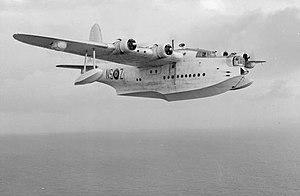
Lorsque les Alliés lancent le débarquement de Normandie le jour J, ils ont une maitrise quasi absolue du ciel du nord-ouest européen. Les opérations aériennes pendant la bataille de Normandie formeront un élément décisif de cette bataille, même si le bocage normand et l'habile défense allemande ainsi qu'une météo défavorable en limiteront la portée. Elle permettra néanmoins aux Alliés d'empêcher tout mouvement de jour et de concentration de troupes allemandes et d'annihiler leurs capacités offensives, ralentissant considérablement le renforcement du front allemand, puis le réapprovisionnement de leurs troupes. La reconnaissance aérienne, combinée au déchiffrage du code allemand, donnera également un avantage décisif aux Alliés dans le renseignement.
Le Coastal Command était une formation militaire appartenant à la Royal Air Force (RAF). Créée en 1936, elle devait couvrir le côté maritime des missions de la RAF, après le transfert de la Fleet Air Arm à la Royal Navy en 1937. L'aviation navale fut négligée pendant l'entre-deux-guerres, de 1919 à 1939, et fut privée des ressources nécessaires à sa mise en place et à la réalisation de ses missions. Cette situation perdura jusqu'au déclenchement de la Seconde Guerre mondiale, durant laquelle son importance fut reconnue. Le ministère de l'Air ayant choisi d'accorder la priorité aux besoins des Fighter Command et Bomber Command, Coastal Command fut souvent désigné par le sobriquet du « Service Cendrillon », expression initialement utilisée par le Premier Lord de l'Amirauté de l'époque Albert Victor Alexander.
Le Short S.25 Sunderland britannique est un hydravion de patrouille maritime à coque mis au point pour la Royal Air Force par Short Brothers. Il effectua son premier vol le 16 octobre 1937 avec à ses commandes le pilote d'essai en chef de chez Short, John Lankester Parker. Basé en partie sur le Short S.23 Empire, l'avion phare de la compagnie d'aviation civile Imperial Airways, le Short Sunderland a été largement repensé pour son action militaire. Il a été l'un des plus puissants hydravions de la Seconde Guerre mondiale et a été largement utilisé tout au long de la guerre. Il a été employé dans la lutte contre les sous-marins allemands dans la bataille de l'Atlantique. Les S.25 de la RAF servirent aussi durant la guerre de Corée et restèrent en action jusqu'en 1959. Ceux de la Royal New Zealand Air Force jusqu'en 1967. Le S.25 doit son nom de baptême à la ville de Sunderland dans le nord de l'Angleterre.
Les Sept Boules de cristal est le treizième album de la série de bande dessinée Les Aventures de Tintin, créée par le dessinateur belge Hergé. L'histoire constitue la première partie d'un diptyque qui s'achève avec Le Temple du Soleil.